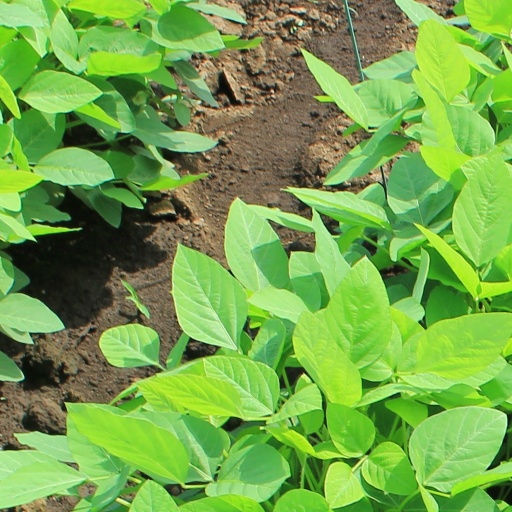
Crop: soybean